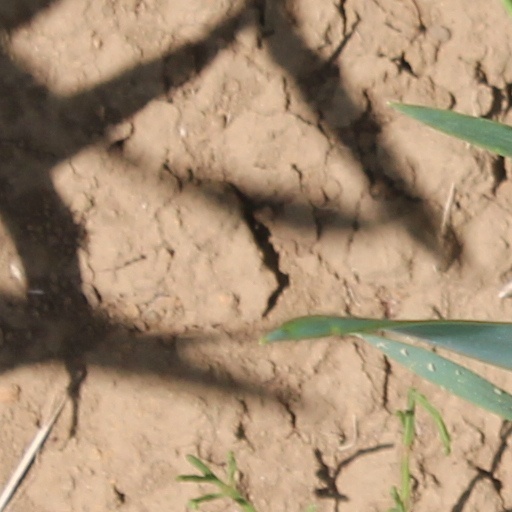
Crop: wheat